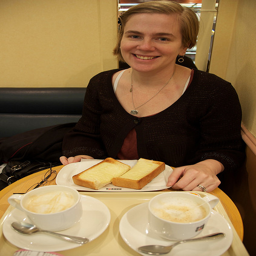
A young woman is sitting at a table with two cups of hot chocolate and a plate with bread.
A woman sitting down with a tray of  cake and two cups of coffee.
Woman smiling at table wit ha hot drink and pound cake.

A woman smiles at a table with cake and coffee.
The woman is sitting down eating her desert.